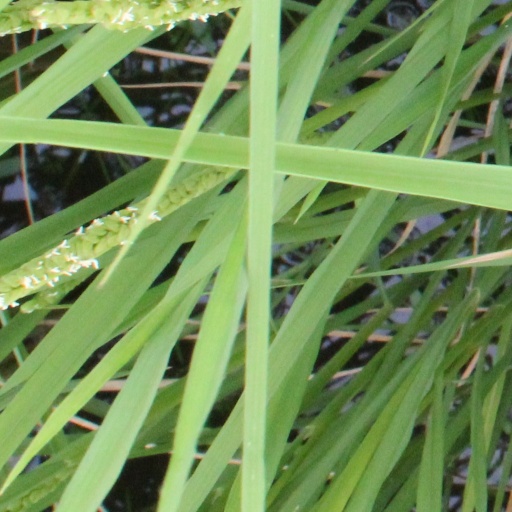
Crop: rice